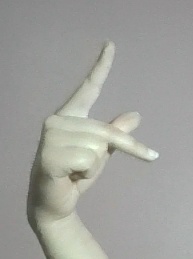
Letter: dha